Walter A. Lynch

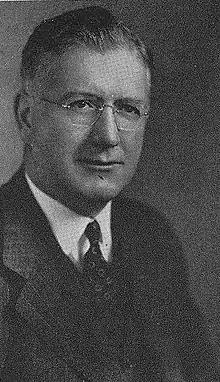

Walter Aloysius Lynch (July 7, 1894 – September 10, 1957) was an American lawyer and politician from New York. From 1940 to 1951, he served six terms in the U.S. House of Representatives as a Democrat.